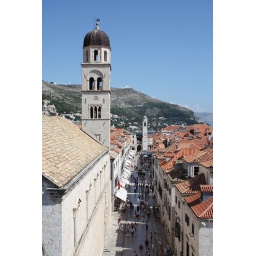
An afternoon walking the city wall in Dubrovnik